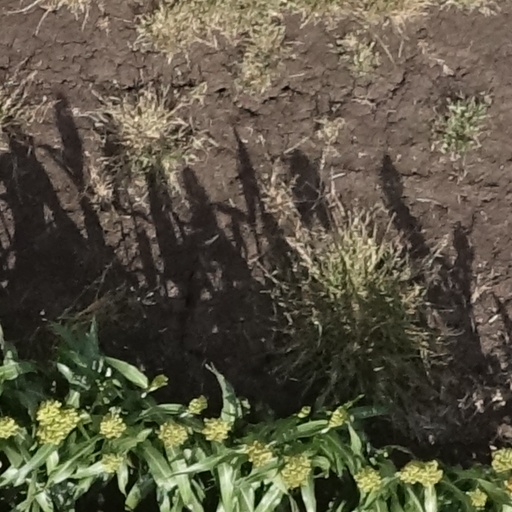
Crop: sorghum